Resorts World Las Vegas

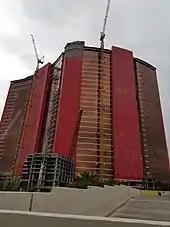
The tower's north side, March 2020

While a 4,000-seat theater had been planned at one point, the increased budget included new plans for a 5,000-seat venue, in addition to a nightclub and day club for a younger demographic, and 100 additional hotel rooms for a total of 3,500. More convention space was also added to the design, along with a pool complex.